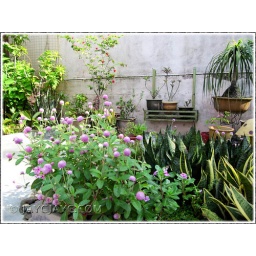
Plants in pots and garden beds greeting us at our front yard.